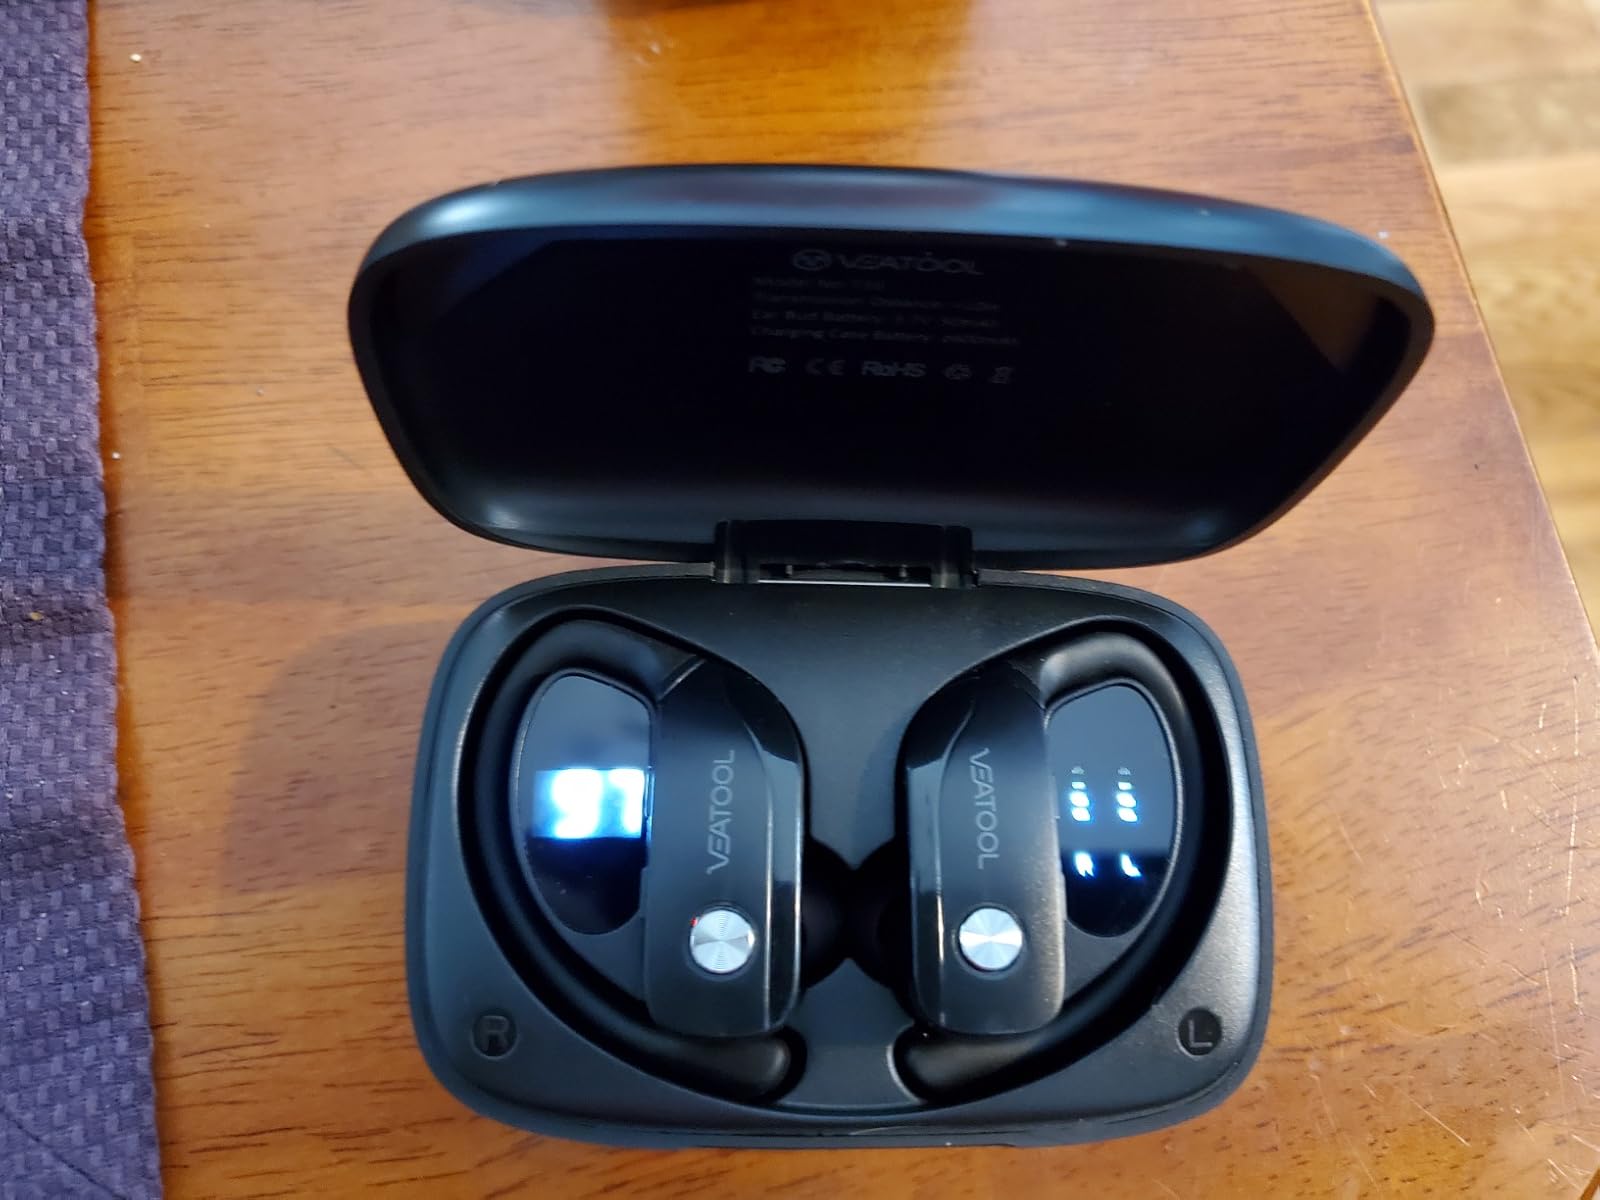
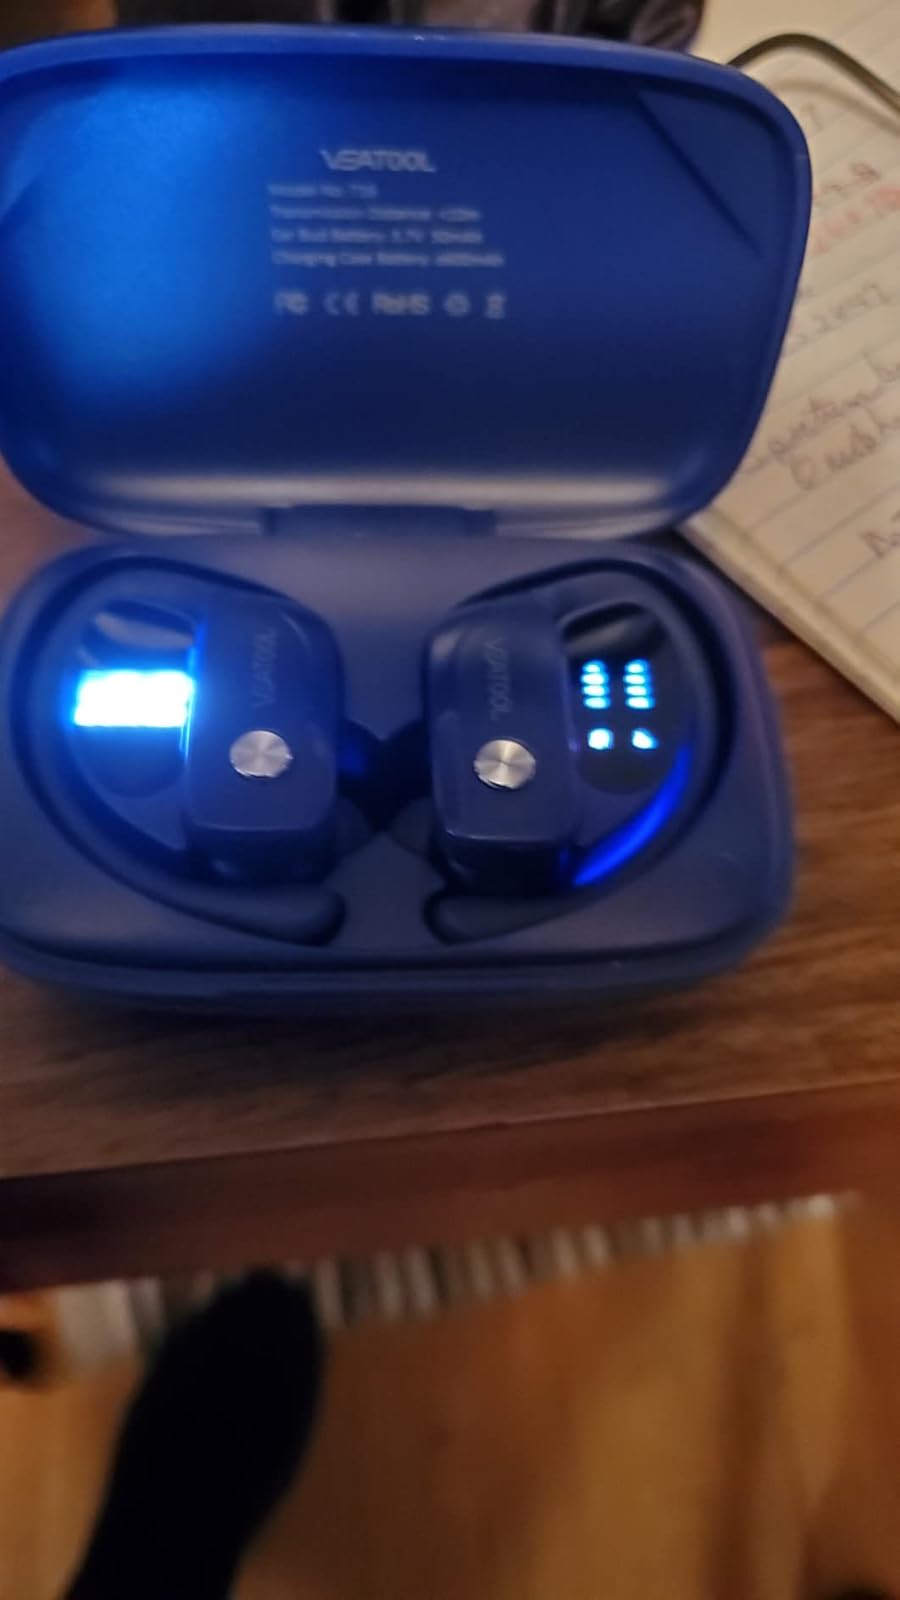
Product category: earbuds
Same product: no